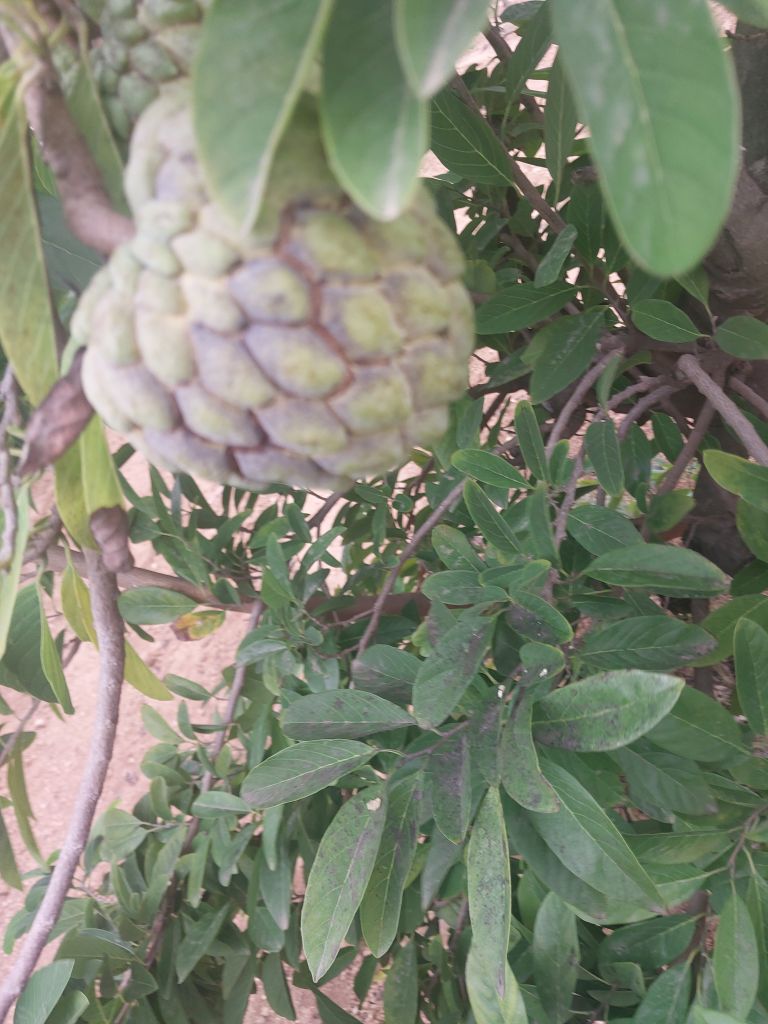
Disease label: Athracnose